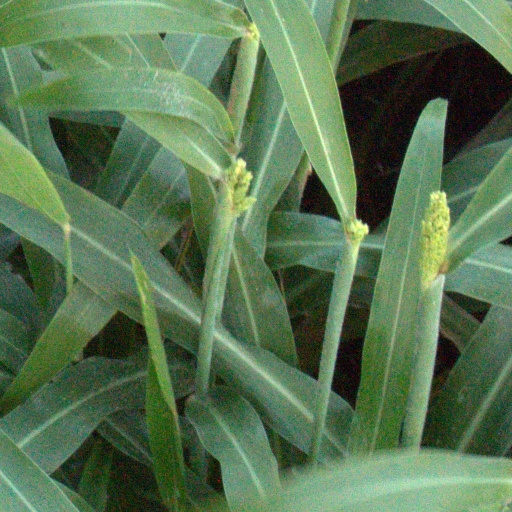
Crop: sorghum